Kottayam district

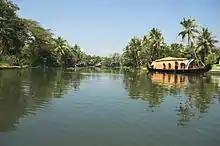
House Boat in Kumarakom

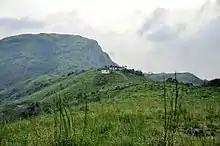
Ilaveezha Poonchira

Kottayam is linked by major roads and rail to other prominent cities in Kerala, and also by waterways allowing for waterborne travel. The Kottayam Kumali, Ettumanoor-Ernakulam, Kottayam-Pathanamthitta, Thiruvalla-Kidangoor Central Kerala Bypass, and MC road are the major roads in the district. The nearest airport is the Cochin International Airport. SWTD operates ferry services from different parts of the Kottayam district. The ferry service from Vaikom to Thavanakkadavu in the Alappuzha district is the longest. India's first solar ferry service boat, 'Adhithya', operates from Vaikom.